Trinidad, California

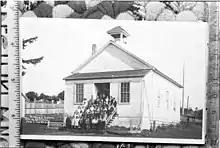
Trinidad School on January 2, 1913. It was built in the early 1870s and used until 1914. (From Boyle Collection, <a href="http%3A//library.humboldt.edu/humco/index.html">Humboldt State University Library

The Yurok people established the village of Tsurai on bluffs overlooking Trinidad Bay in prehistoric times. They occupied the village for thousands of years before vacating it in 1916.